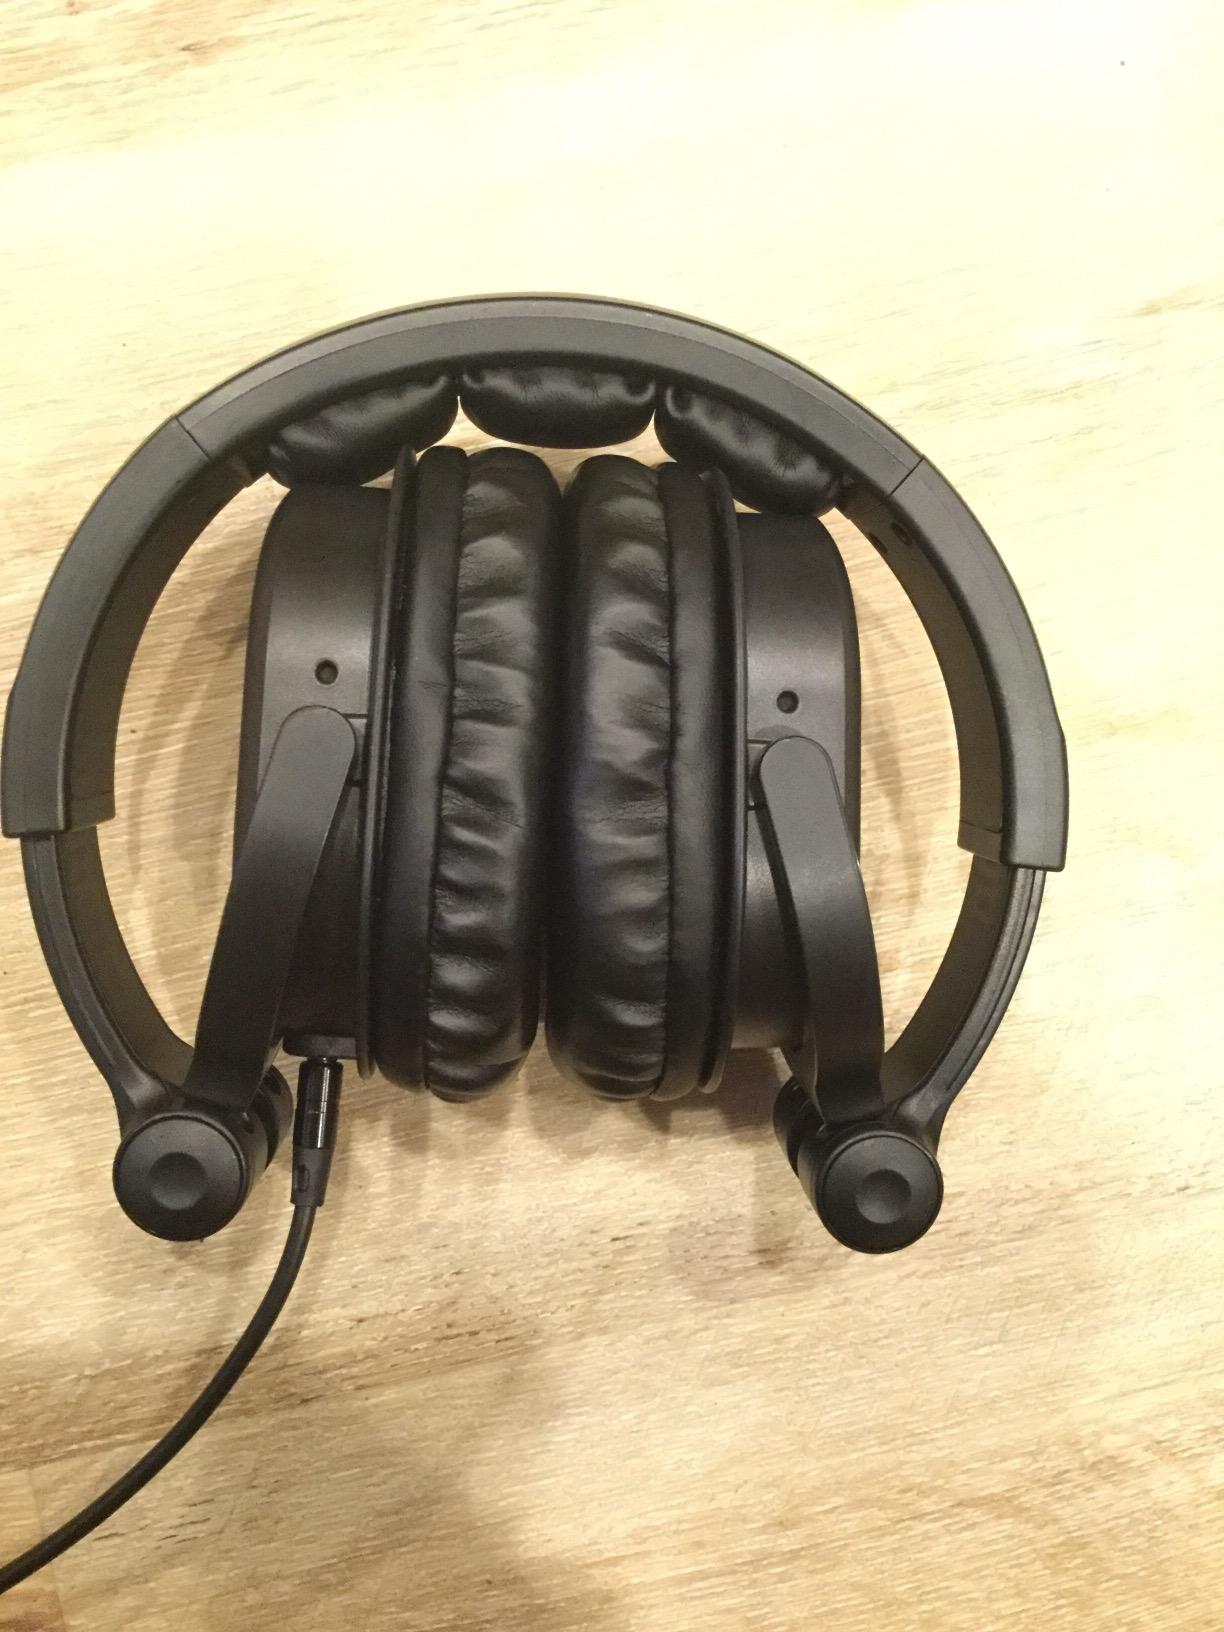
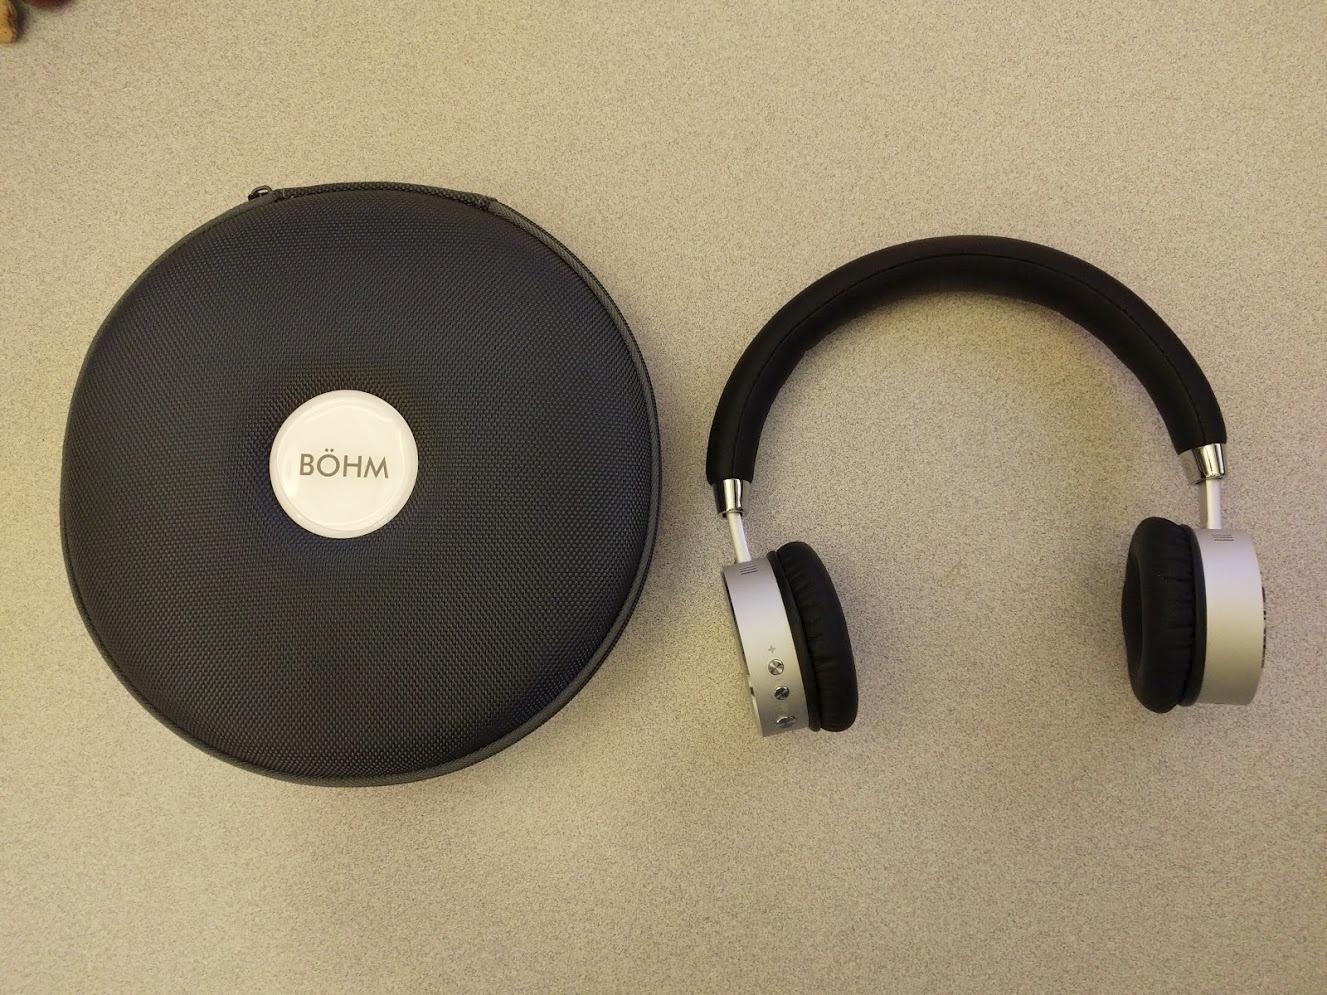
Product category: headphones
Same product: no